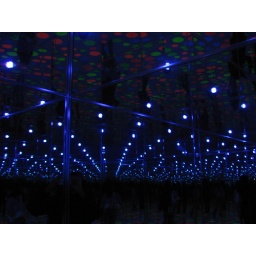
The Mattress Factory is a museum of contemporary art, built in a building that used to house a mattress factory.